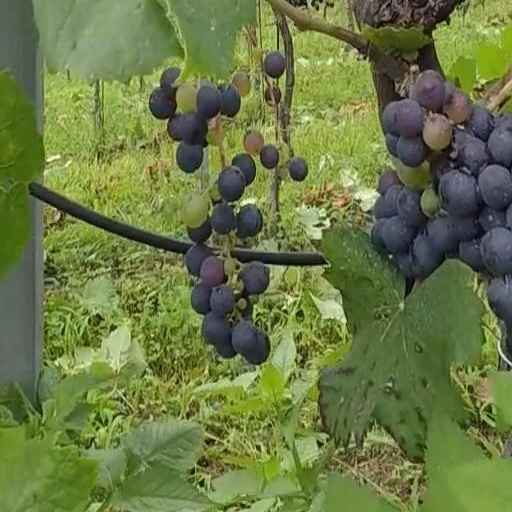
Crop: grape